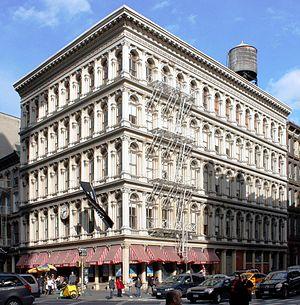
L'E.V. Haughwout Building est un immeuble de cinq niveaux du quartier de SoHo, au 488-492 Broadway à l'angle de Broome Street.